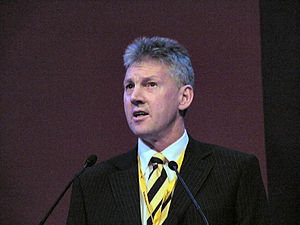
George Lyon
George Lyon
George Lyon
George Lyon er siden 2009 britisk medlem af Europa-Parlamentet, valgt for Liberal Democrats.